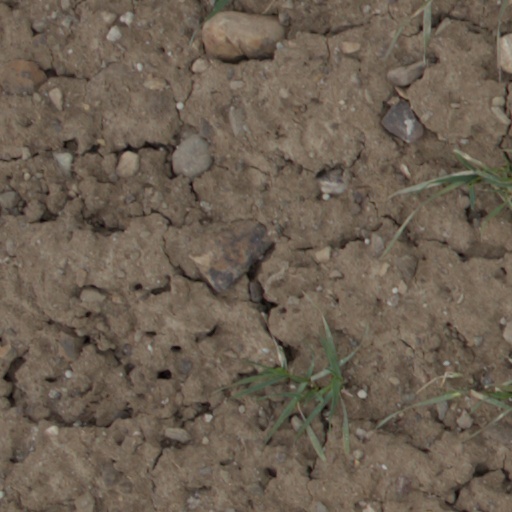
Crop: wheat